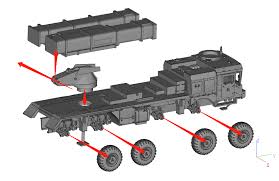
Label: Self Propelled Artillery